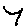
Label: 7